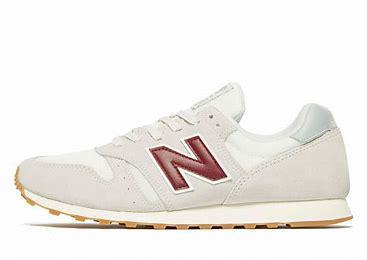
Brand: New
Model: Balance 373